The Medium Is the Massage

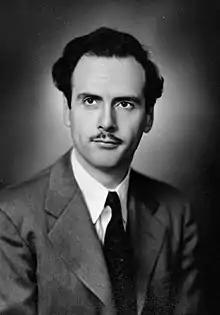
Marshall McLuhan

Marshall McLuhan argues that technologies—from clothing to the wheel to the book and beyond—are the messages, rather than the content of the communication. Basically, in its fundamental essence, "The Medium is the Massage" is a graphical and creative representation of his "medium is the message" thesis explored in "Understanding Media".